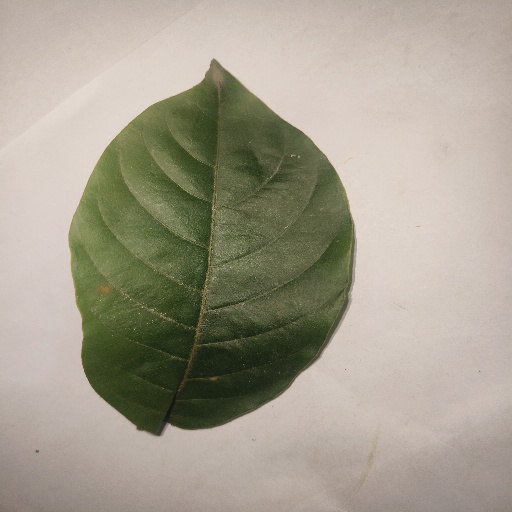
Species: HariTaki
Leaf condition: Healthy Leaf